Glasgow Highlanders

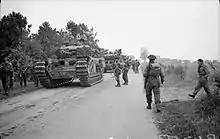
Infantrymen of the 2nd Battalion, Glasgow Highlanders, 15th (Scottish) Division, with Churchill tanks of the 6th Guards Tank Brigade, near Moergestel, 26 October 1944.

In the spring and summer of 1939, the Territorial Army was ordered to be doubled in size, in order to meet the threat of Nazi Germany. As a result, the 1st Battalion raised a duplicate unit, the 2nd Battalion which was assigned to the 46th (Highland) Infantry Brigade, 15th (Scottish) Infantry Division. With the division, the 2nd Battalion remained in the United Kingdom until it was sent overseas, to France, in June 1944. The battalion fought in the Battle of Normandy in Operation Epsom and the Second Battle of the Odon, followed by Operation Bluecoat and the subsequent Allied advance from Paris to the Rhine. The battalion later played a small part in Operation Market Garden, later taking part in Operation Veritable and crossing the Rhine in Operation Plunder, finally advancing into Germany in the Western Allied invasion of Germany. During Operation Epsom ""the 2nd Battalion, The Glasgow Highlanders lost 12 officers and sustained nearly 200 casualties, mainly around the hotly contested village of Cheux. Total strength of this battalion was approximately 35 officers and 786 other ranks; thus "one day's" losses amounted to 34% of their officers and nearly 25% of the entire rifle battalion.""